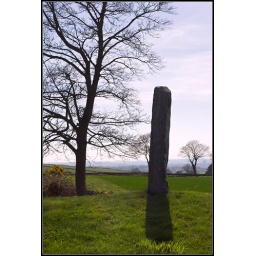
A tree beside the Pictish standing stone at Baldowrie, Angus.